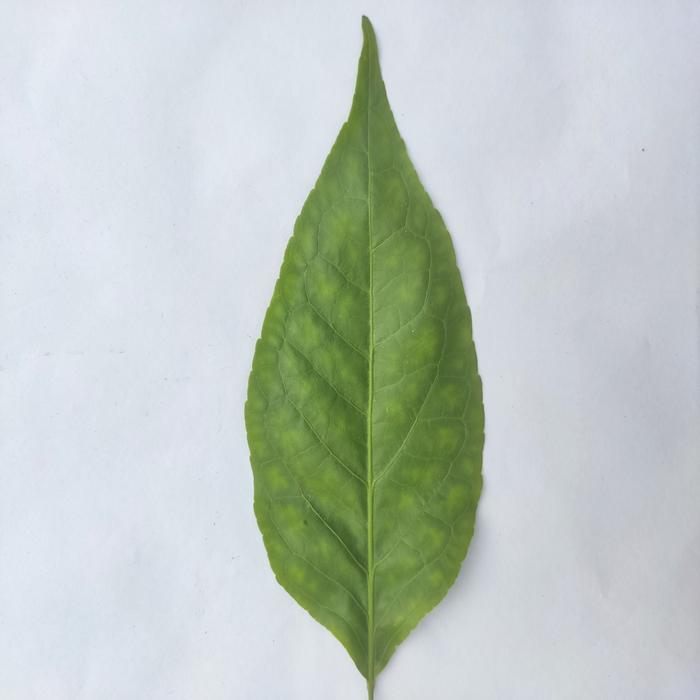
Crop: Aegle Marmelos
Leaf condition: Leaf_Spot